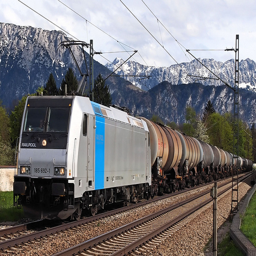
A long train carrying lots of tanks down train tracks.
There is a train pulling a load of liquid tankers
A train is going down the track with many cars behind it.
A train engine pulls tanker cars through the mountains.
A large long train on a steel track.